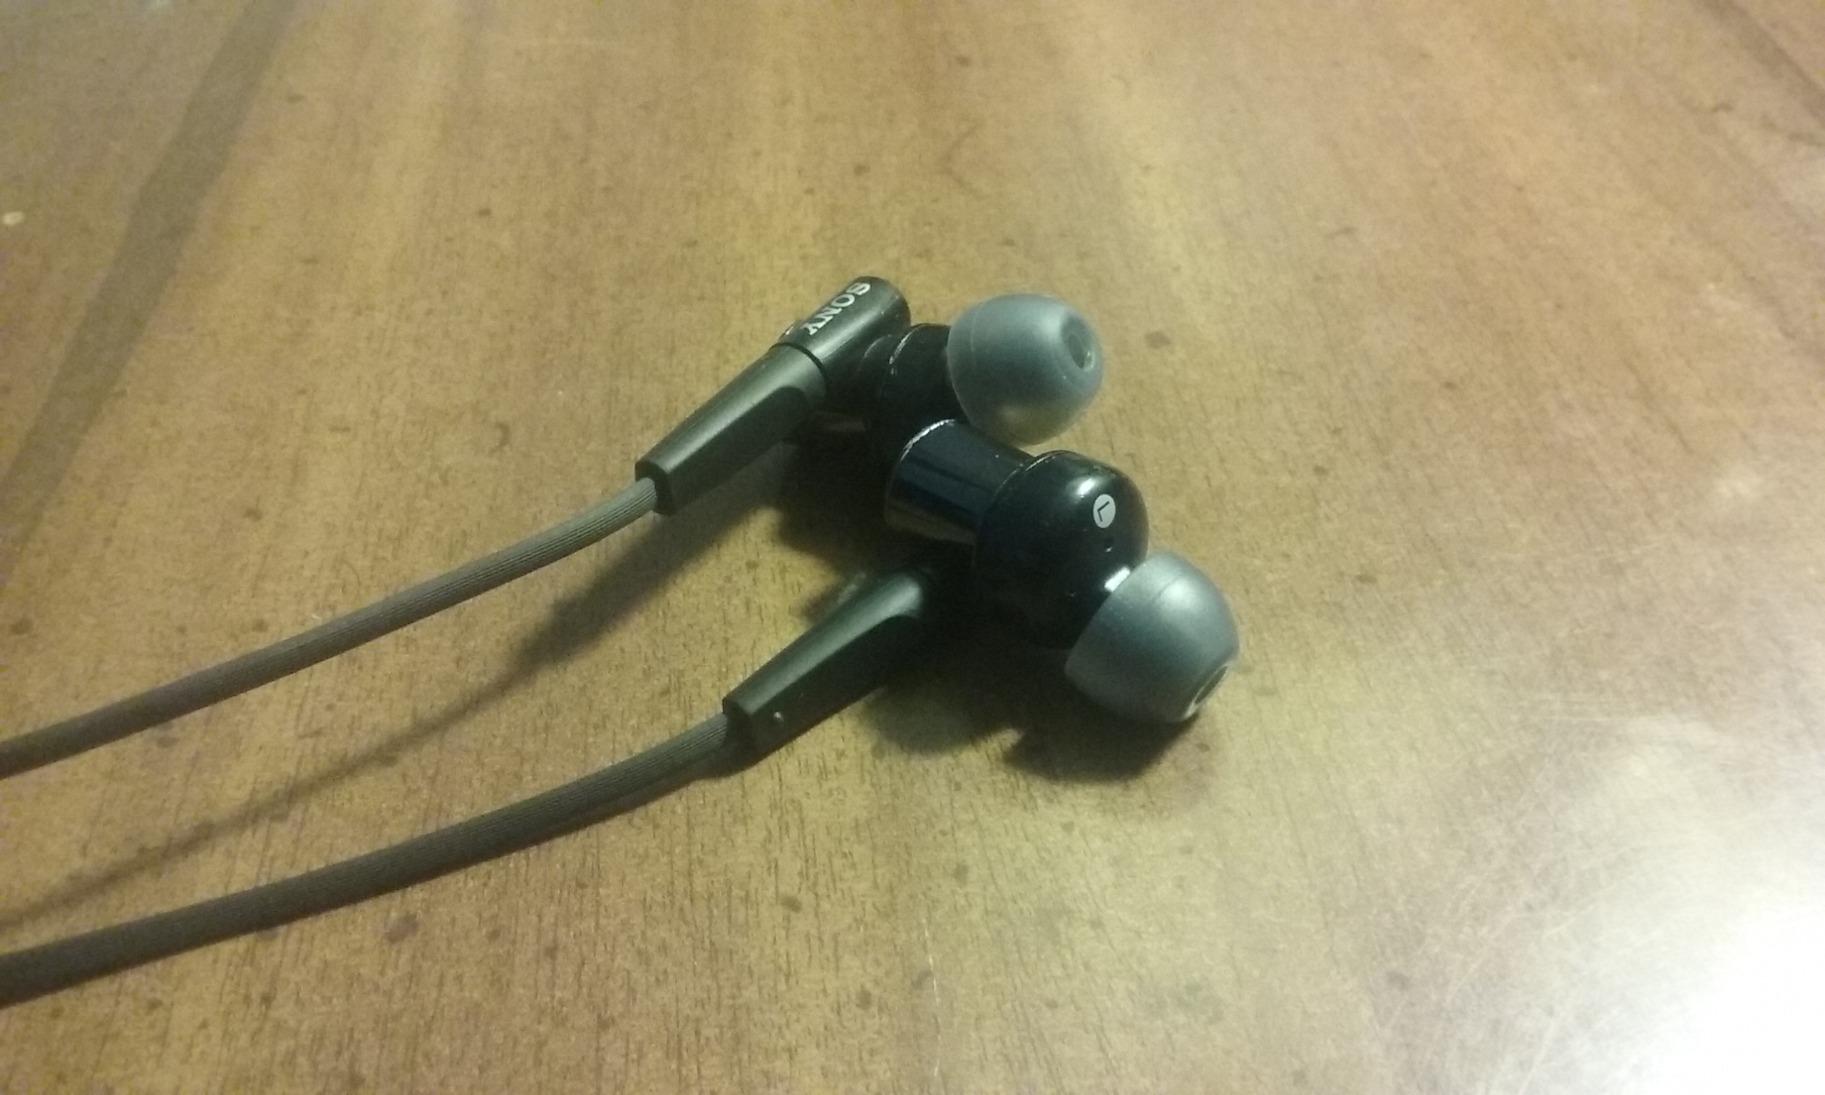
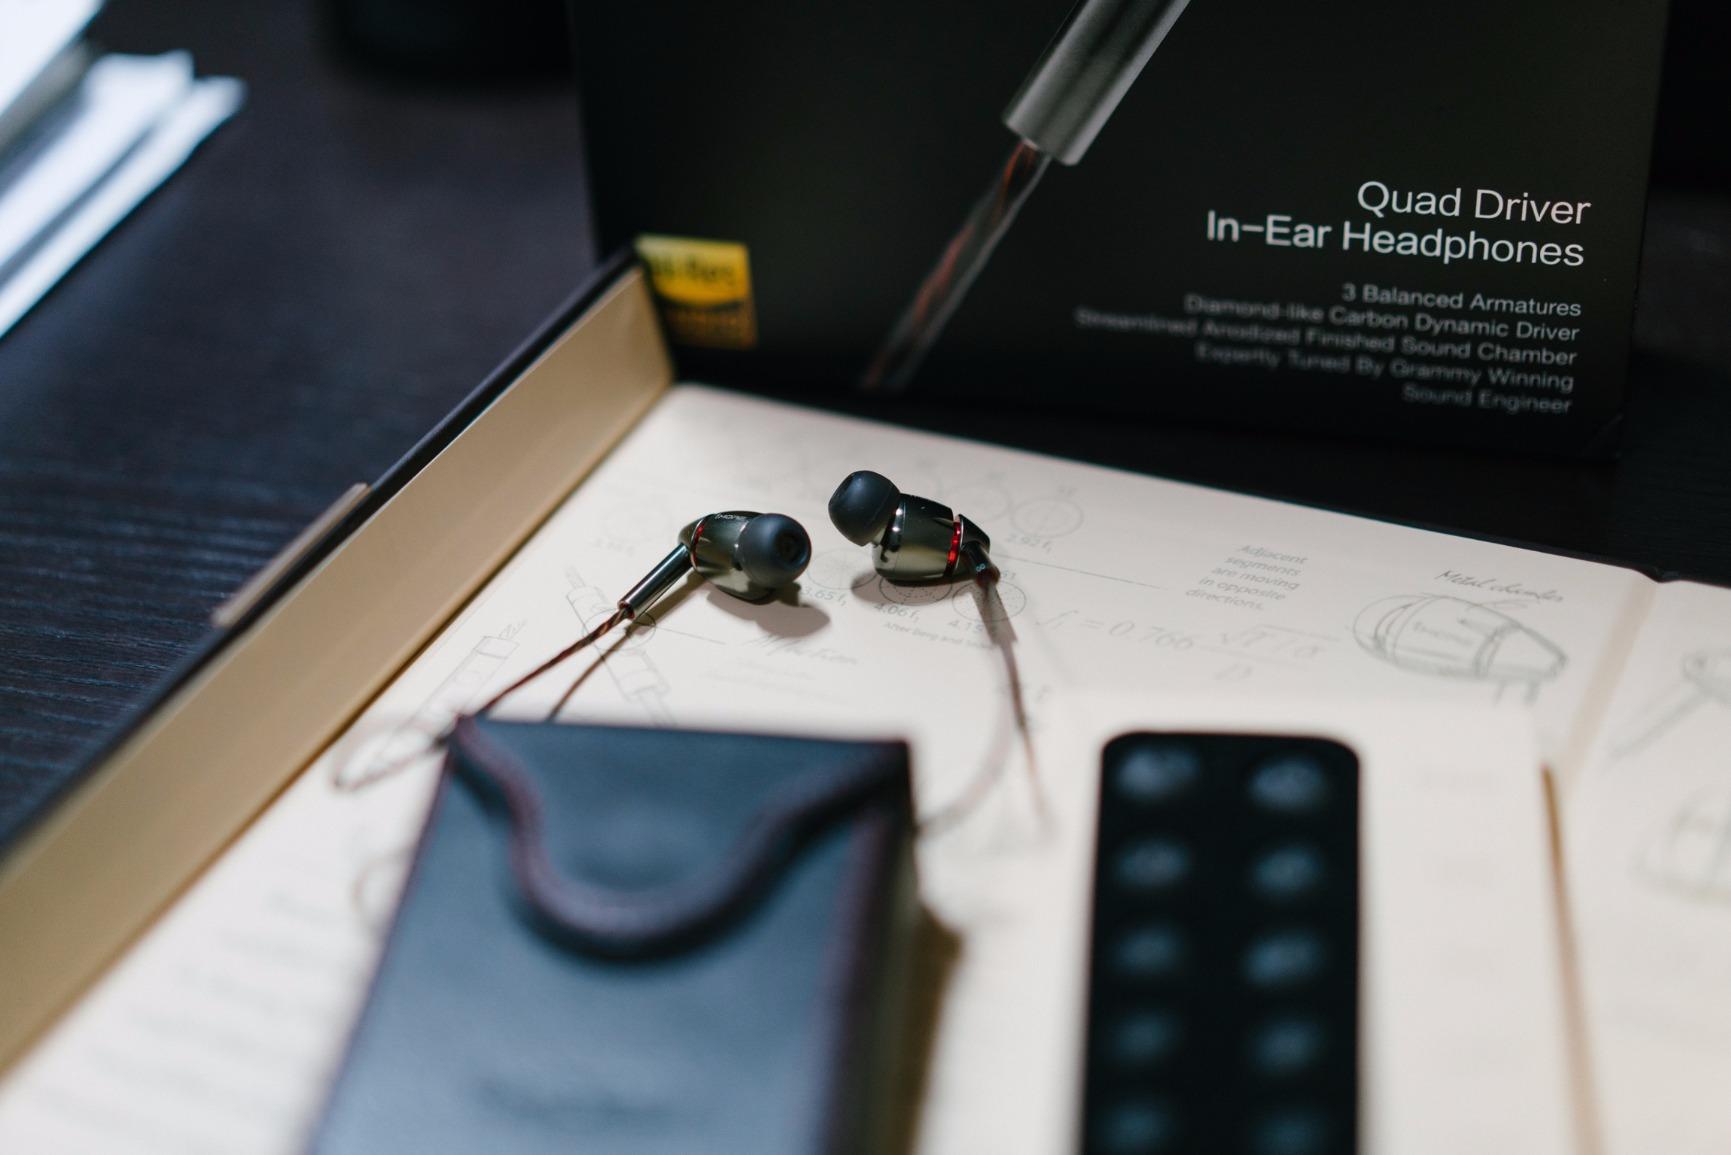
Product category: headphones
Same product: no